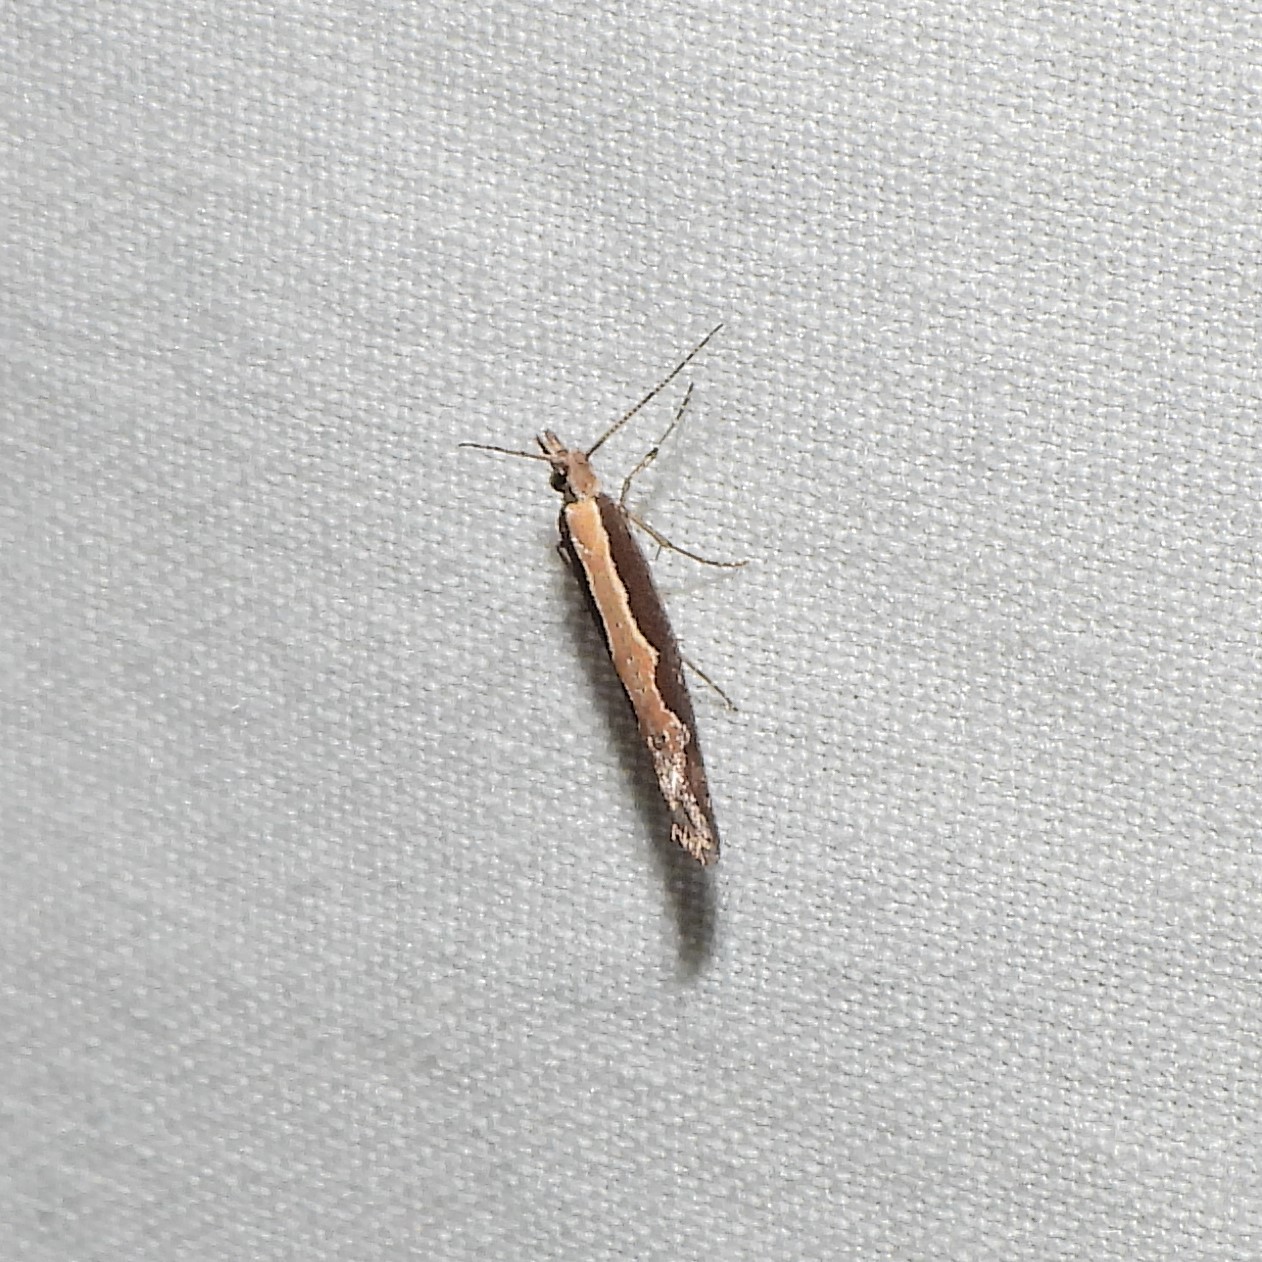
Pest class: diamondback_moth